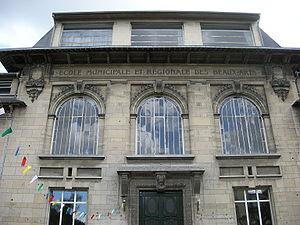
Solange Bertrand, née le 20 mars 1913 à Montigny-lès-Metz, morte dans la même ville le 22 janvier 2011, est une artiste peintre et sculptrice française.